Tripura Medical College & Dr. B.R. Ambedkar Memorial Teaching Hospital

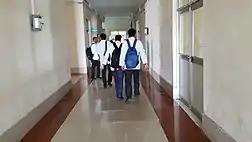
View outside Class

The college is spread over an area of 31 acres (approx.). The college has a 600-bed hospital with various facilities like NICU, PICU, ICU, ICCU, and Burn Unit, Blood-bank. It has a 24-hour emergency service. The academic building is complete with all the Pre-clinical and Para-clinical departments with well-equipped laboratory and departmental museums and the Principals Office and the Central Library. There are many other buildings coming up in the campus like the new OPD block with all modern facilities and expectedly the first of its kind in North-east India, the auditorium building is noteworthy.